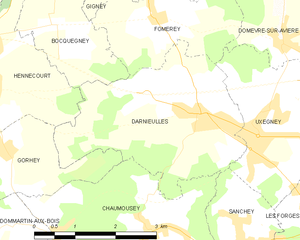
Carte des communes françaises Darnieulles
Darnieulles est une commune française située dans le département des Vosges, en région Grand Est.